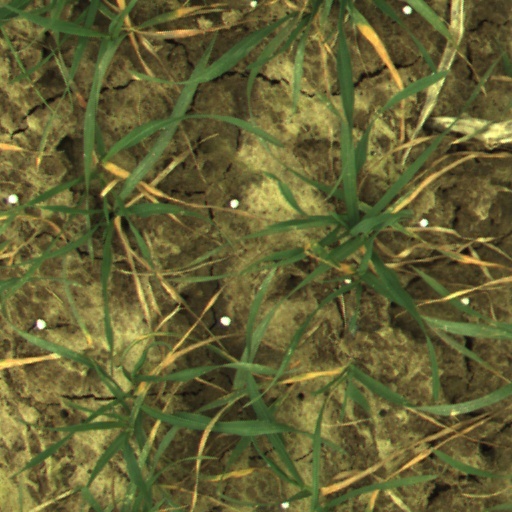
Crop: wheat